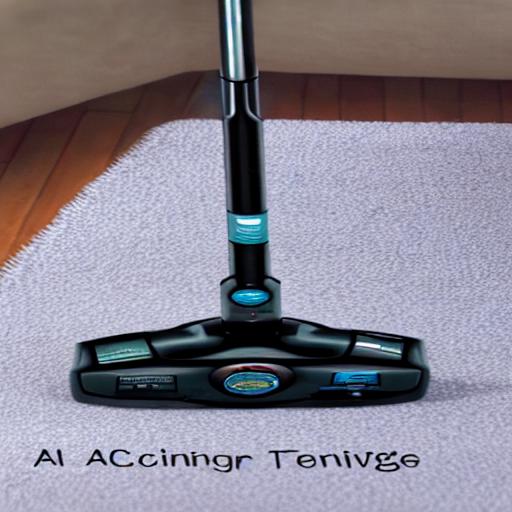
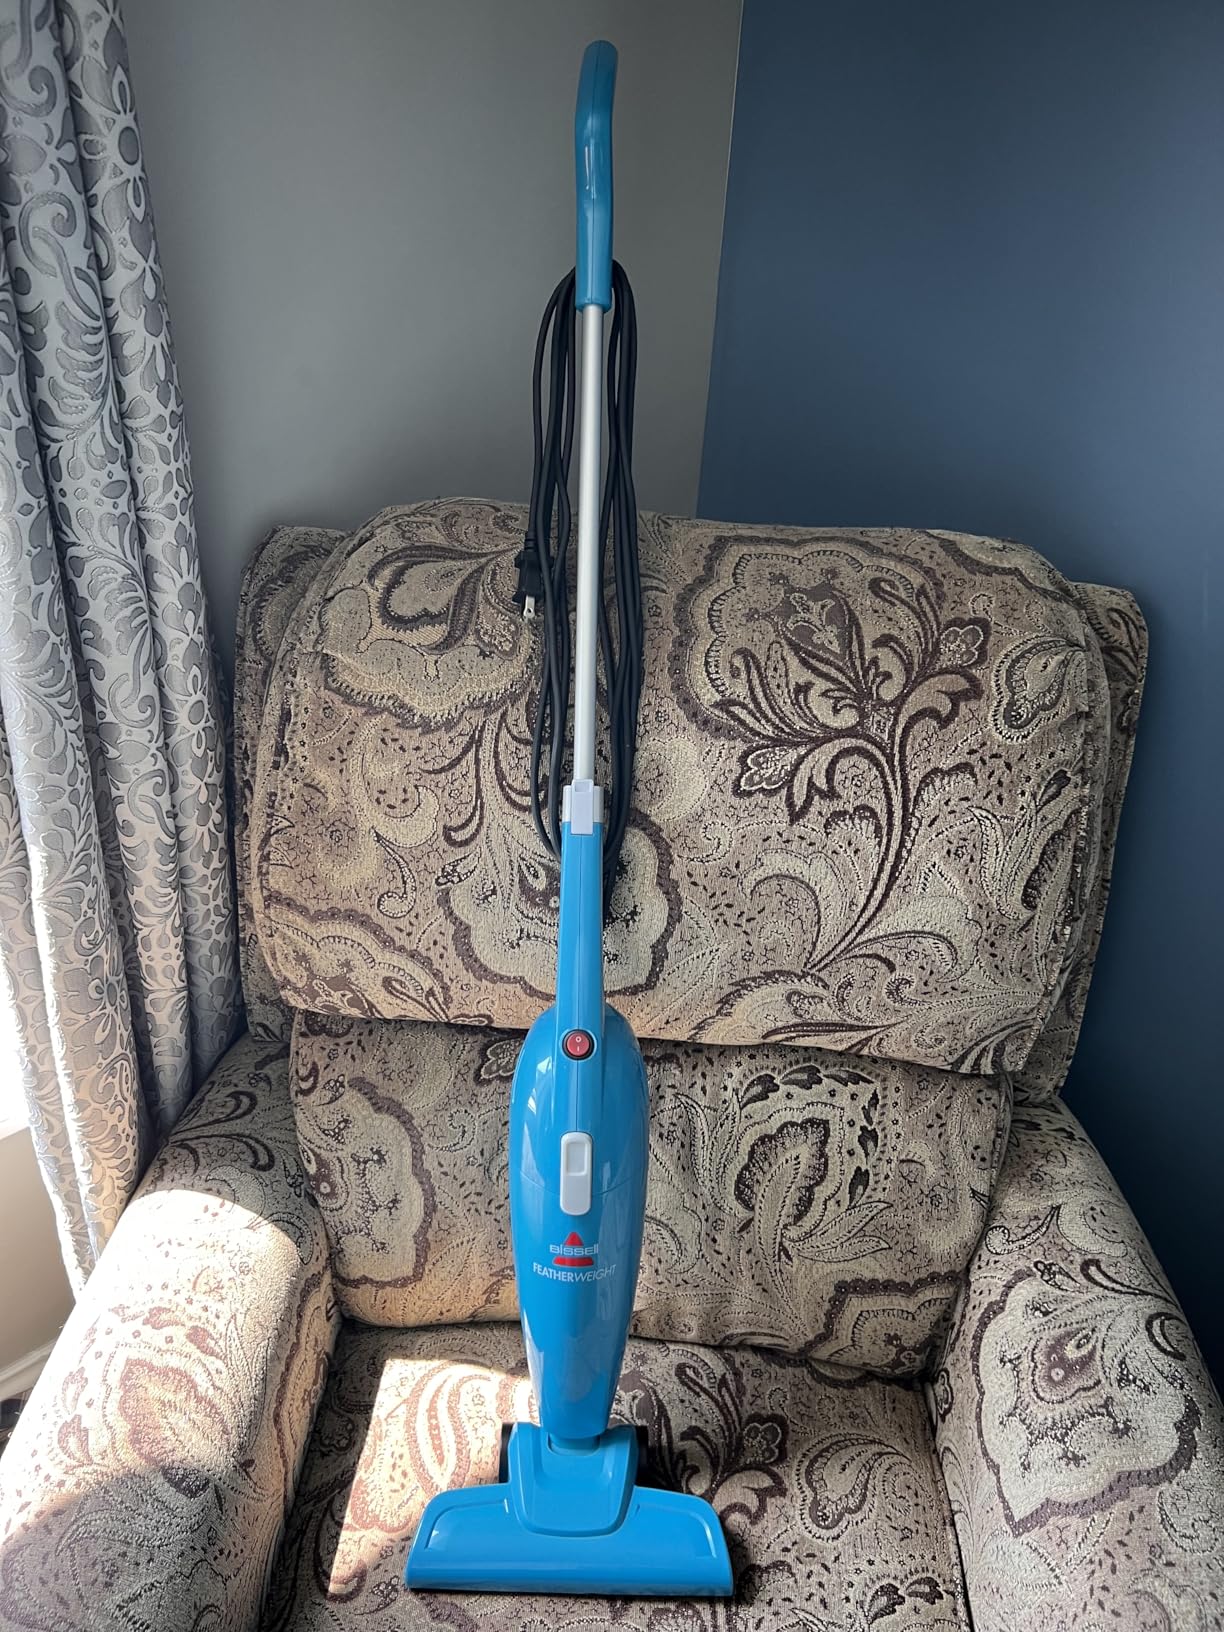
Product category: items_vacuum
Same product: no